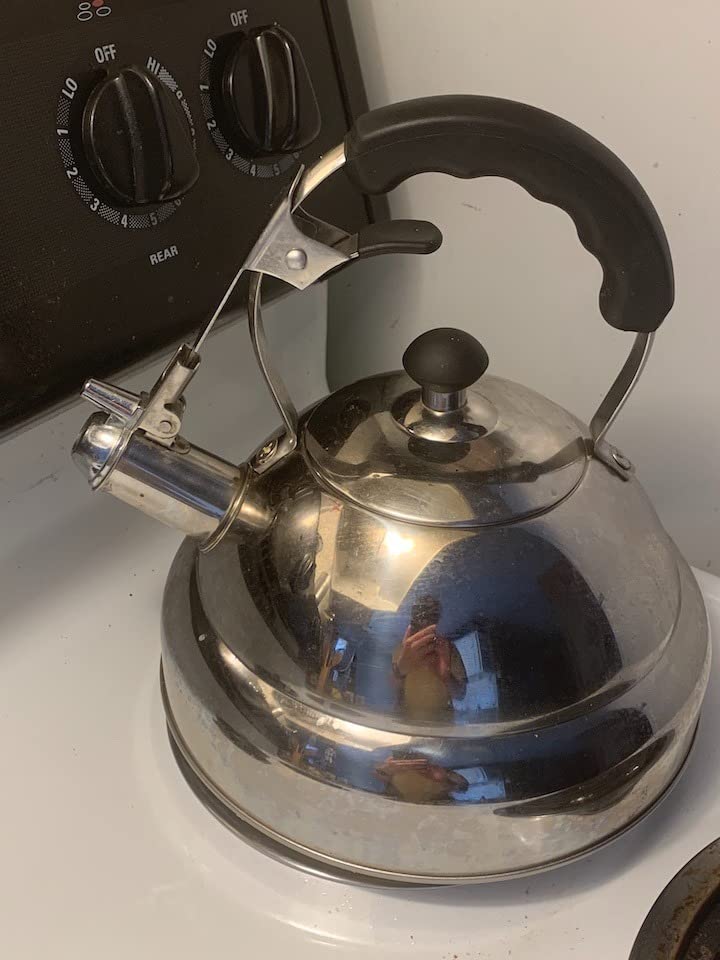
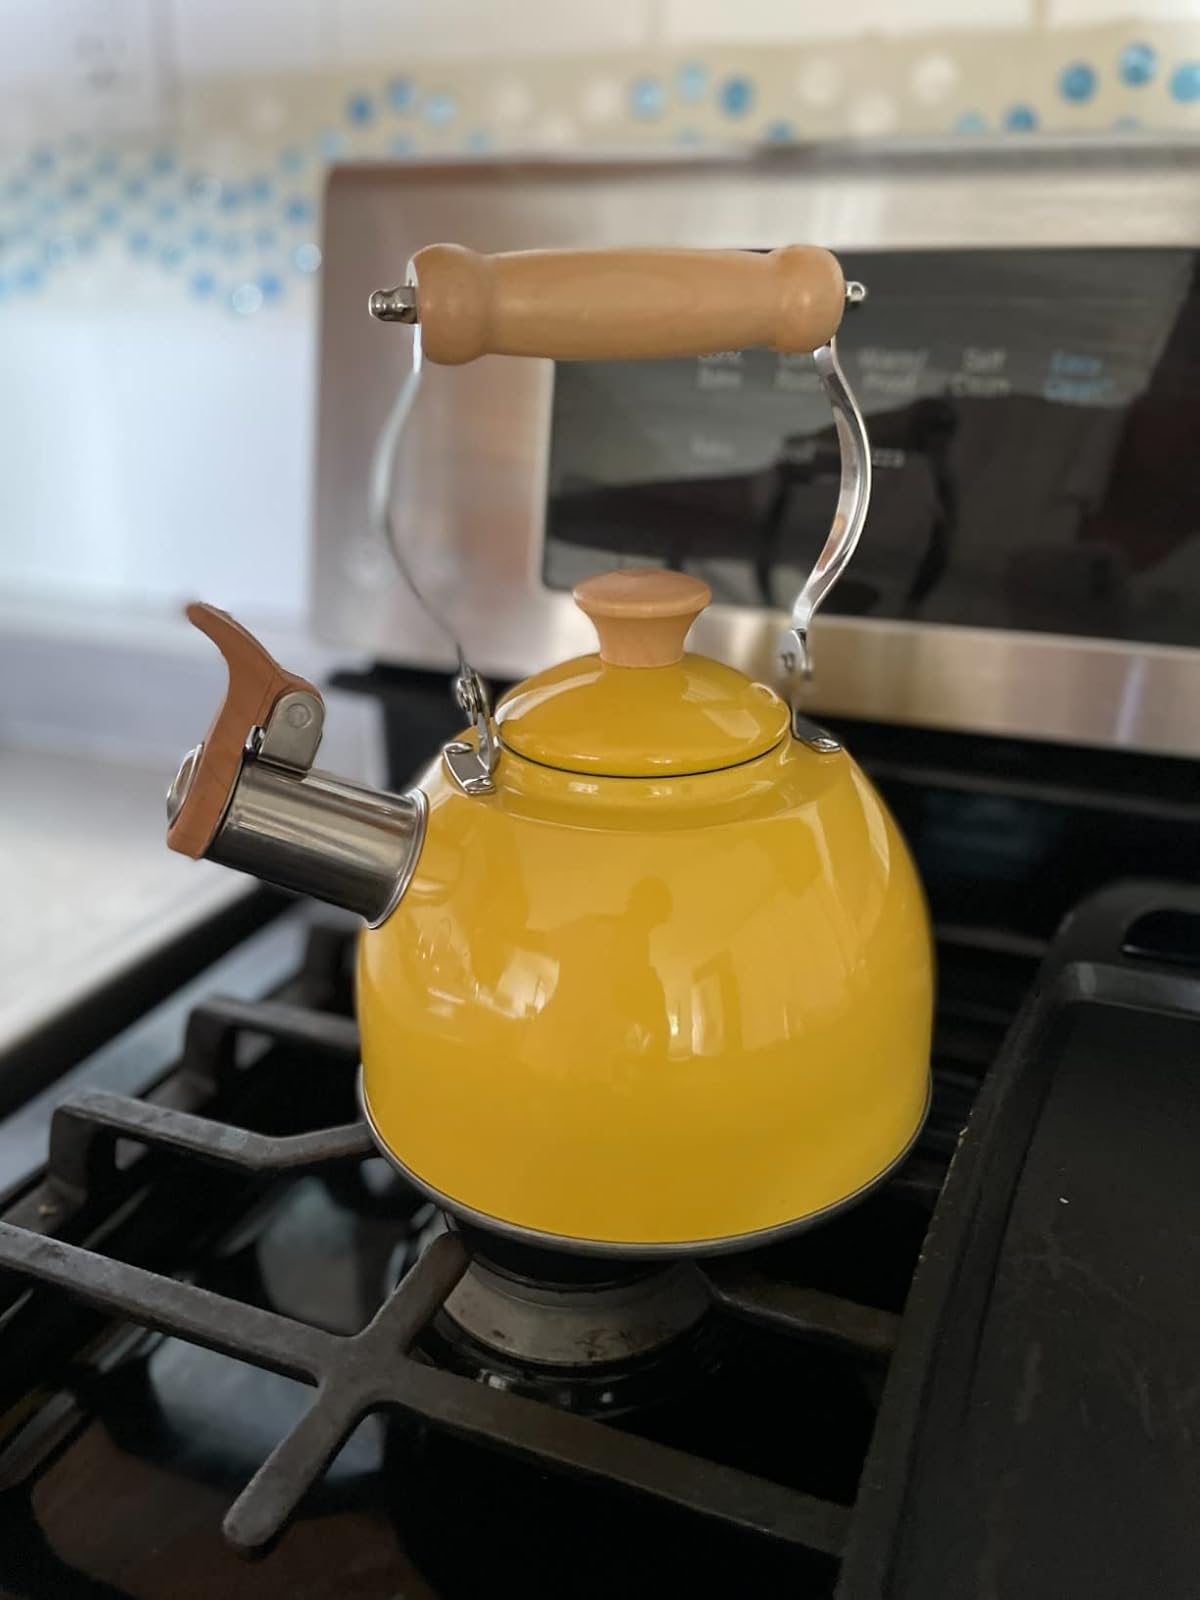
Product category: items_kettle
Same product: no